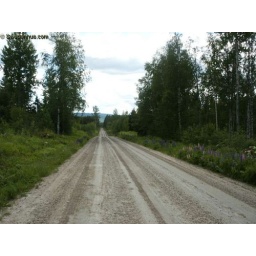
The street in front of the house